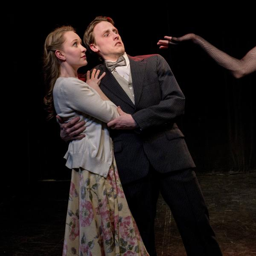
the cast of show poses on stage